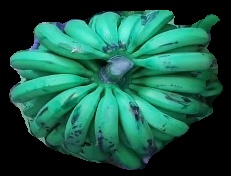
Variety: pachbale
Grade: grade2